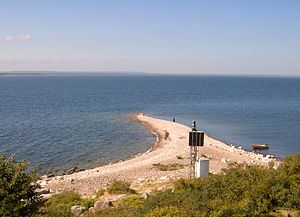
Hanö
Bönsäcken, et rev på nordsiden af Hanö.
Hanö er en ø i Hanøbugten 4 kilometer sydøst for Listerlandets spids. Øen ligger i Sölvesborgs kommune Hanö har et samlet areal på 214 ha. Det højeste punkt er cirka 60 meter. Øen er en granitø bevokset med græs og buskads. På øen bor 33 fastboende. Der findes ingen biler på øen.